Vacarme

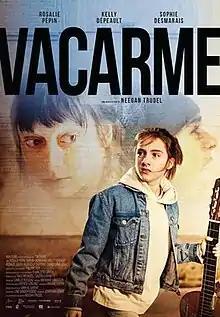
Film poster

Vacarme is a 2020 Canadian drama film, directed by Neegan Trudel. The film stars Rosalie Pépin as Émilie, a 13 year old girl who is placed in a group home by Quebec's child protective services after a conflict with her mother Karine (Sophie Desmarais).